Kamil Piątkowski

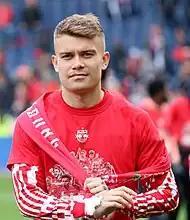

Born in Jaslo as the oldest of two children, Piątkowski moved to Zagłębie Lubin when he was attending high school. Piątkowski is in relationship with his partner, Katarzyna Noga.